1st Worcestershire Artillery Volunteers

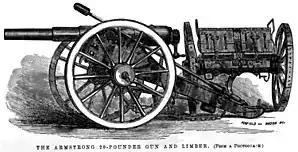
20-Pounder Armstrong RBL gun and limber.

As well as manning fixed garrison artillery, some of the early Artillery Volunteers manned semi-mobile 'position batteries' of smooth-bore field guns pulled by agricultural horses. But the War Office (WO) refused to pay for the upkeep of field guns for Volunteers and they had largely died out in the 1870s. Later the 'position artillery' concept was revived and some Volunteer companies were reorganised as position batteries to work alongside the Volunteer infantry brigades. On 14 July 1892 six of the 1st Worcestershire and Warwickshire VA's eight garrison companies were reorganised into three position batteries and by 30 September 1894 the remainder had converted, giving the following organisation: